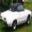
Label: automobile